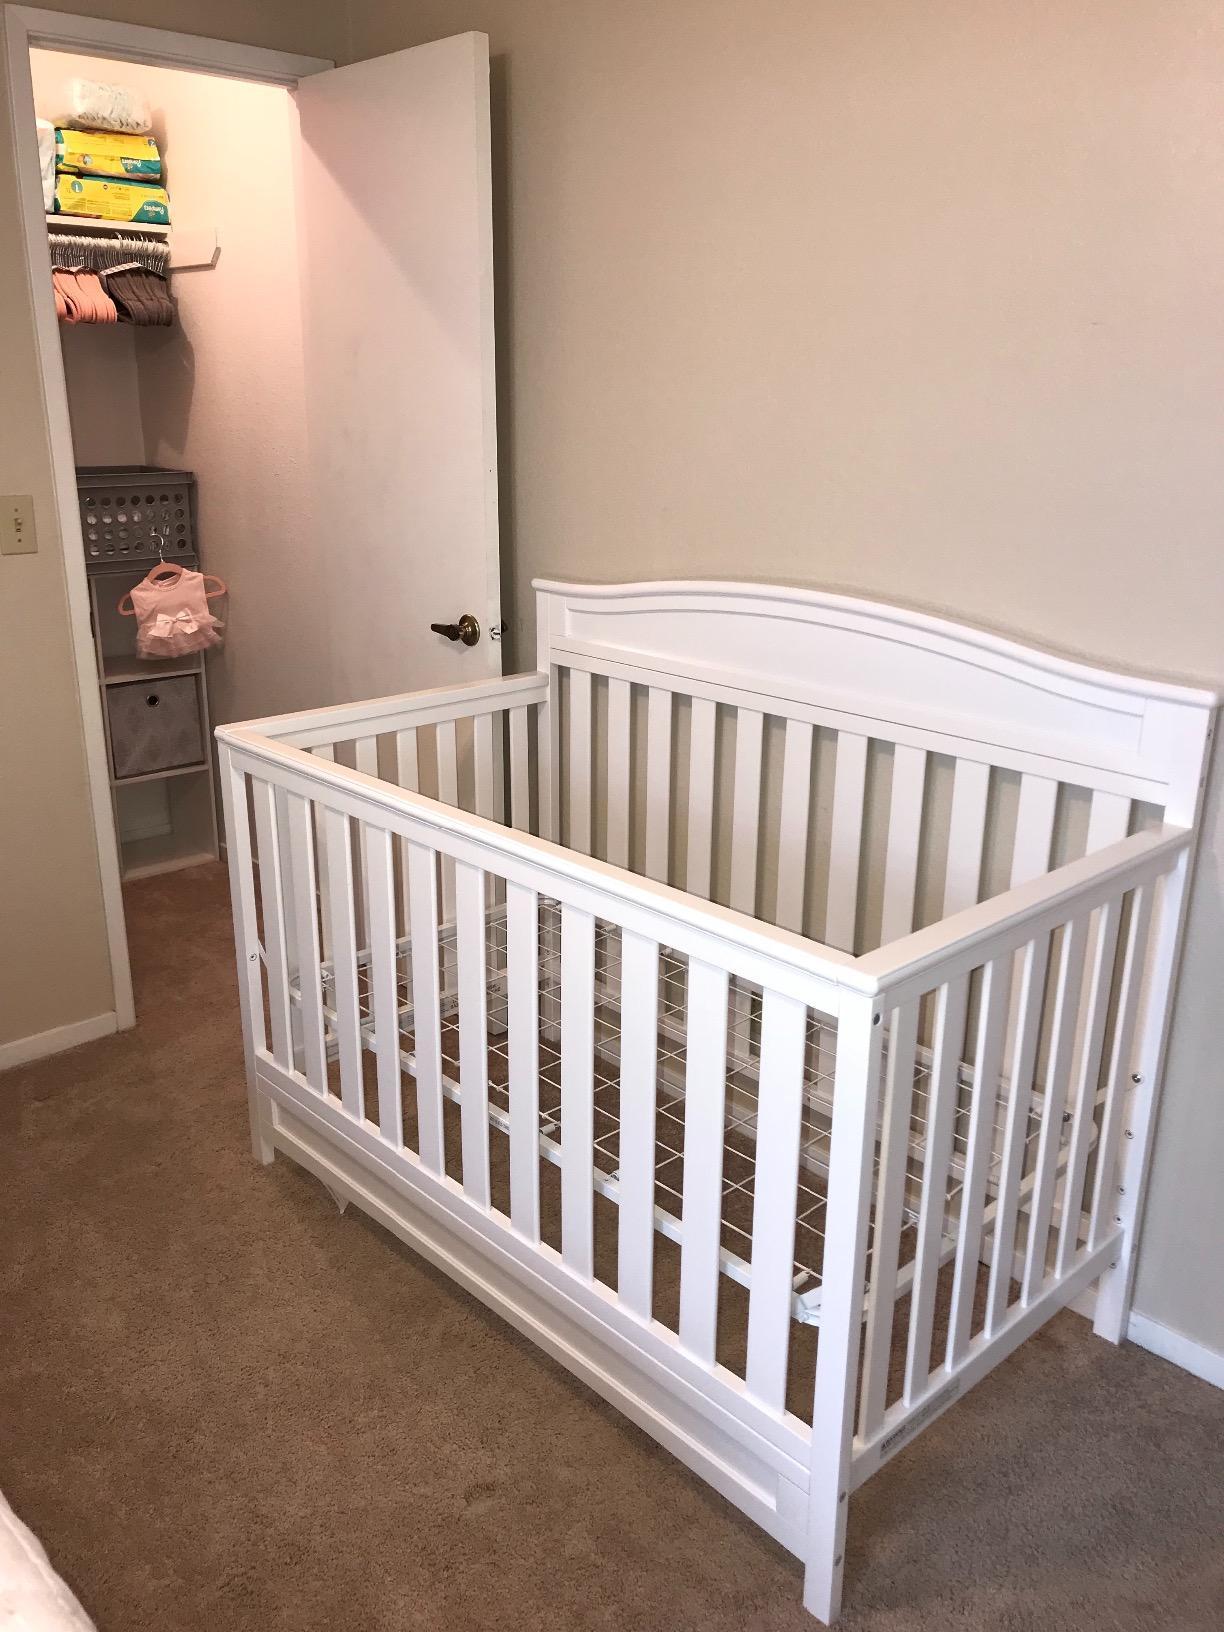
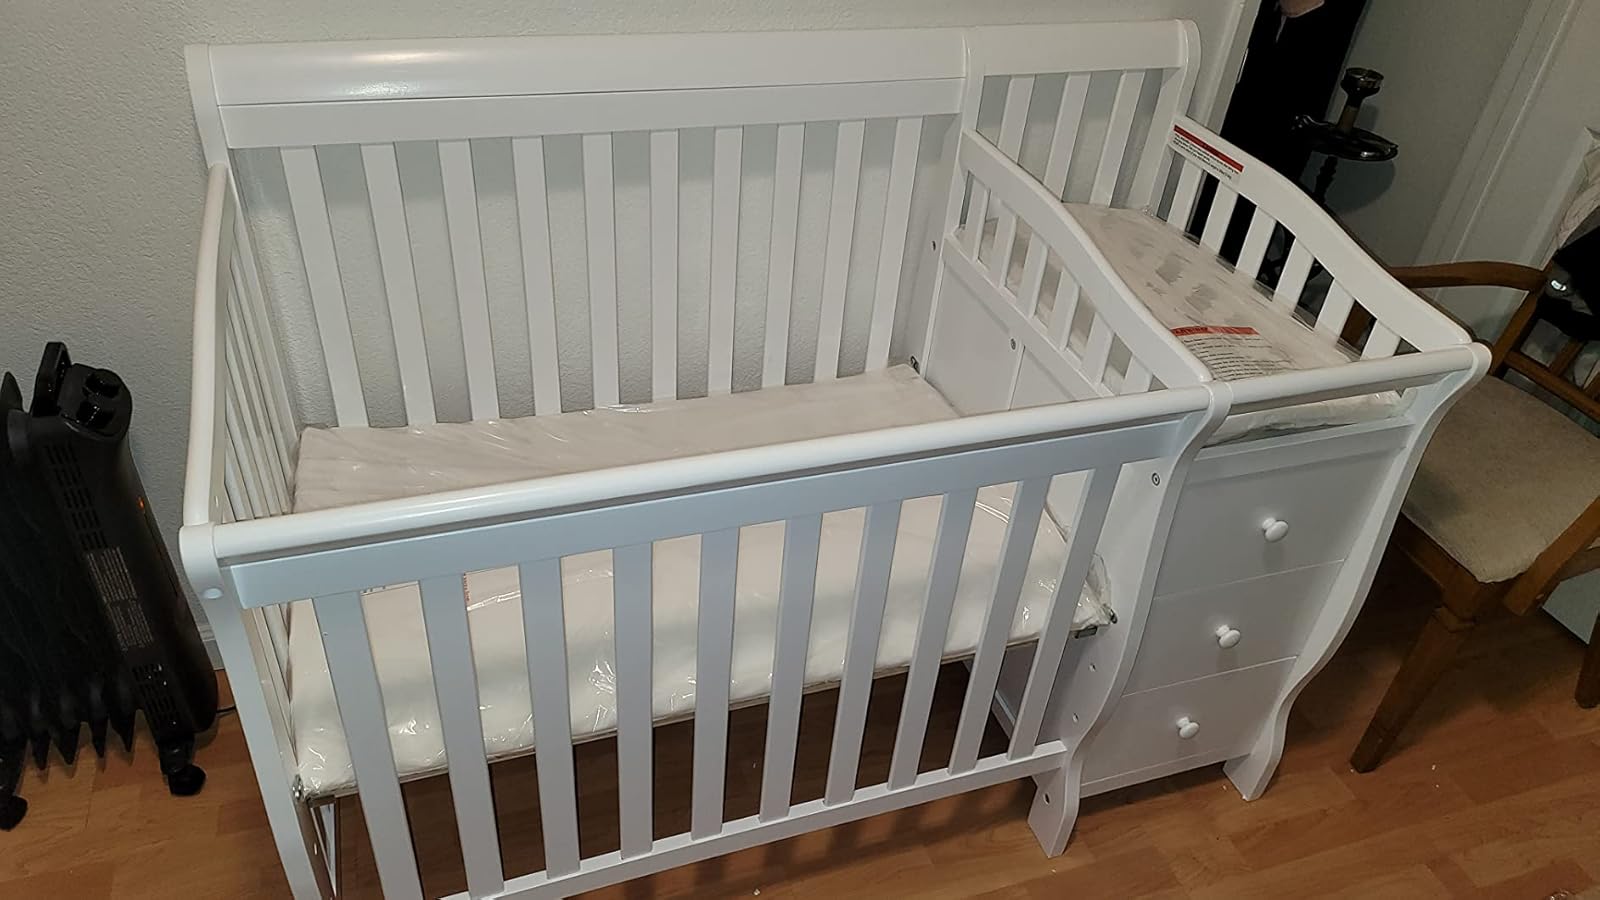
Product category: products_crib
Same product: no